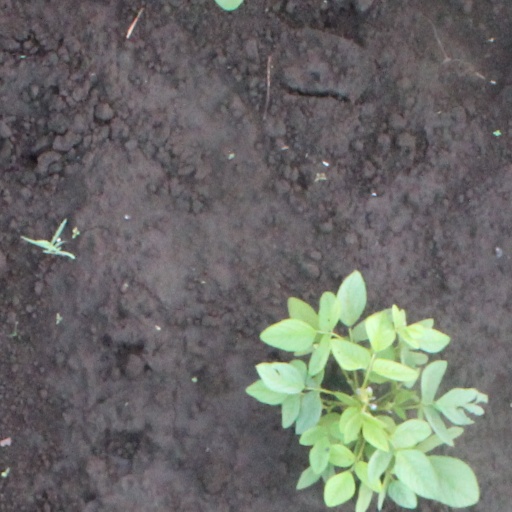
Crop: soybean